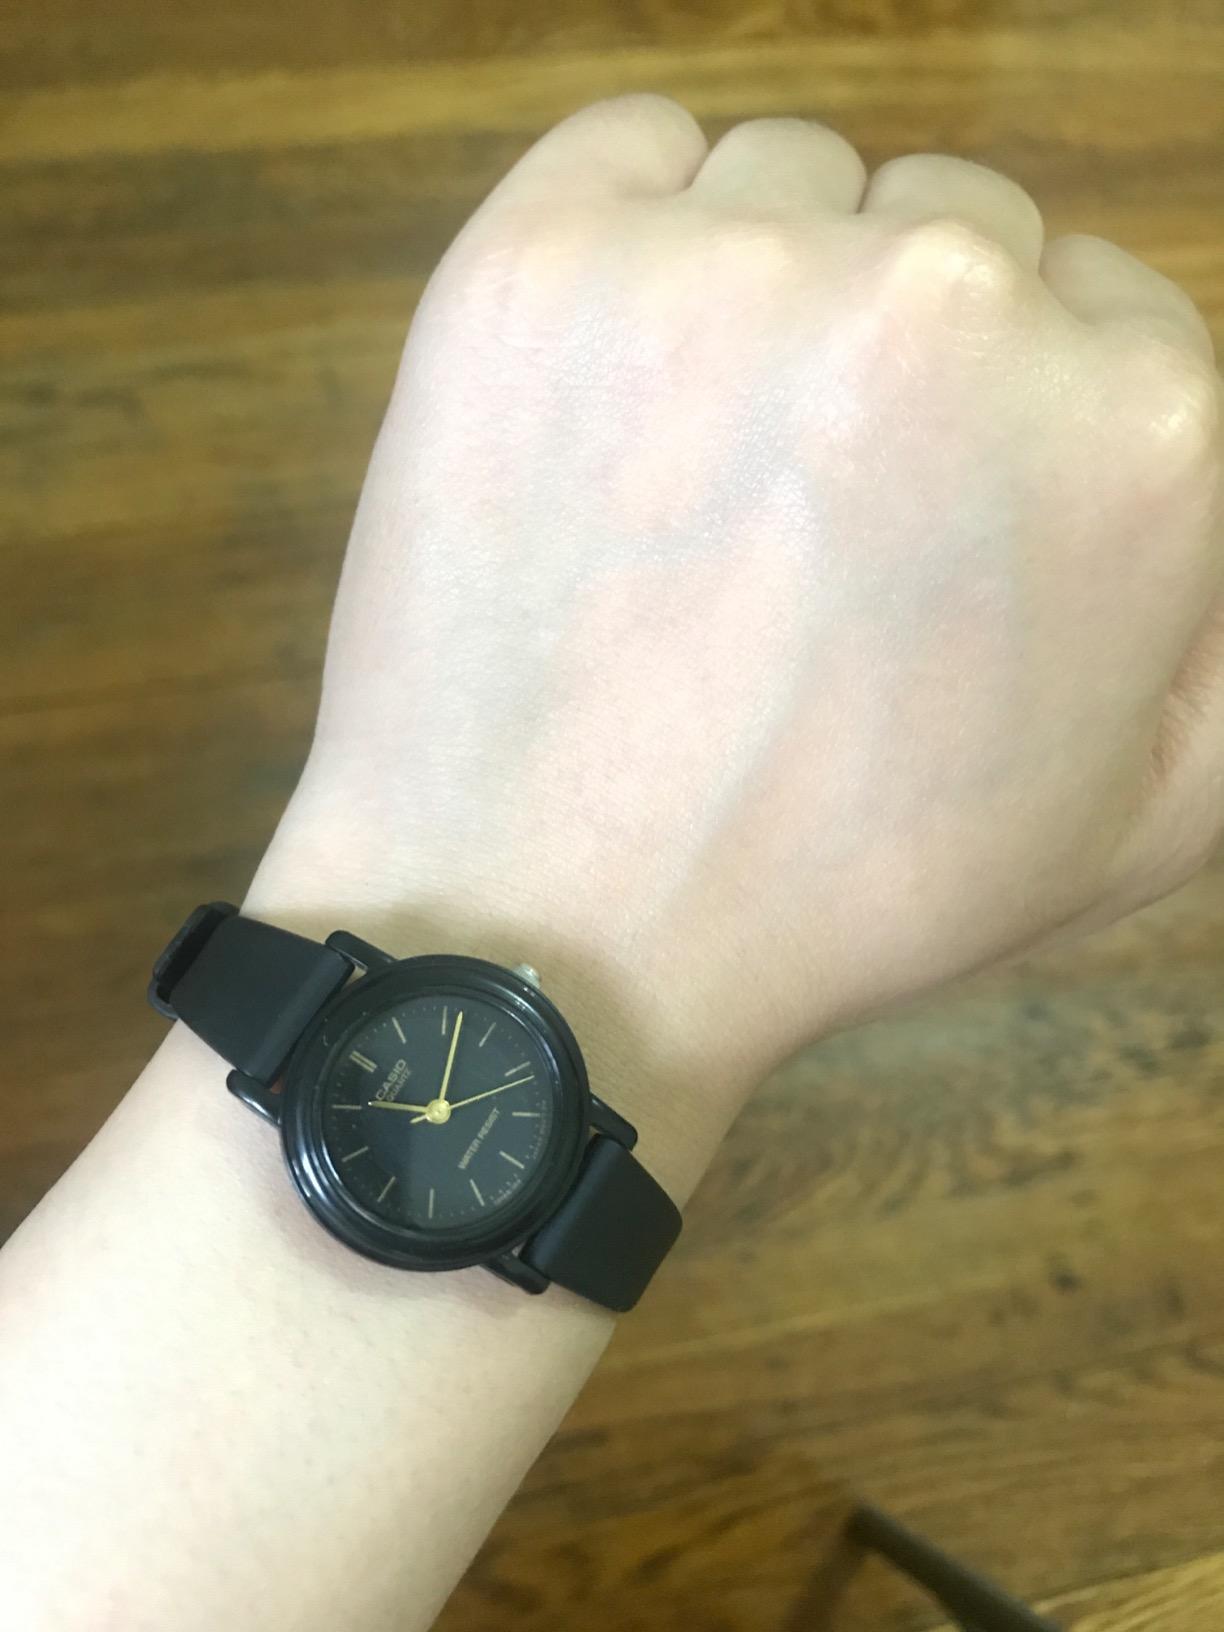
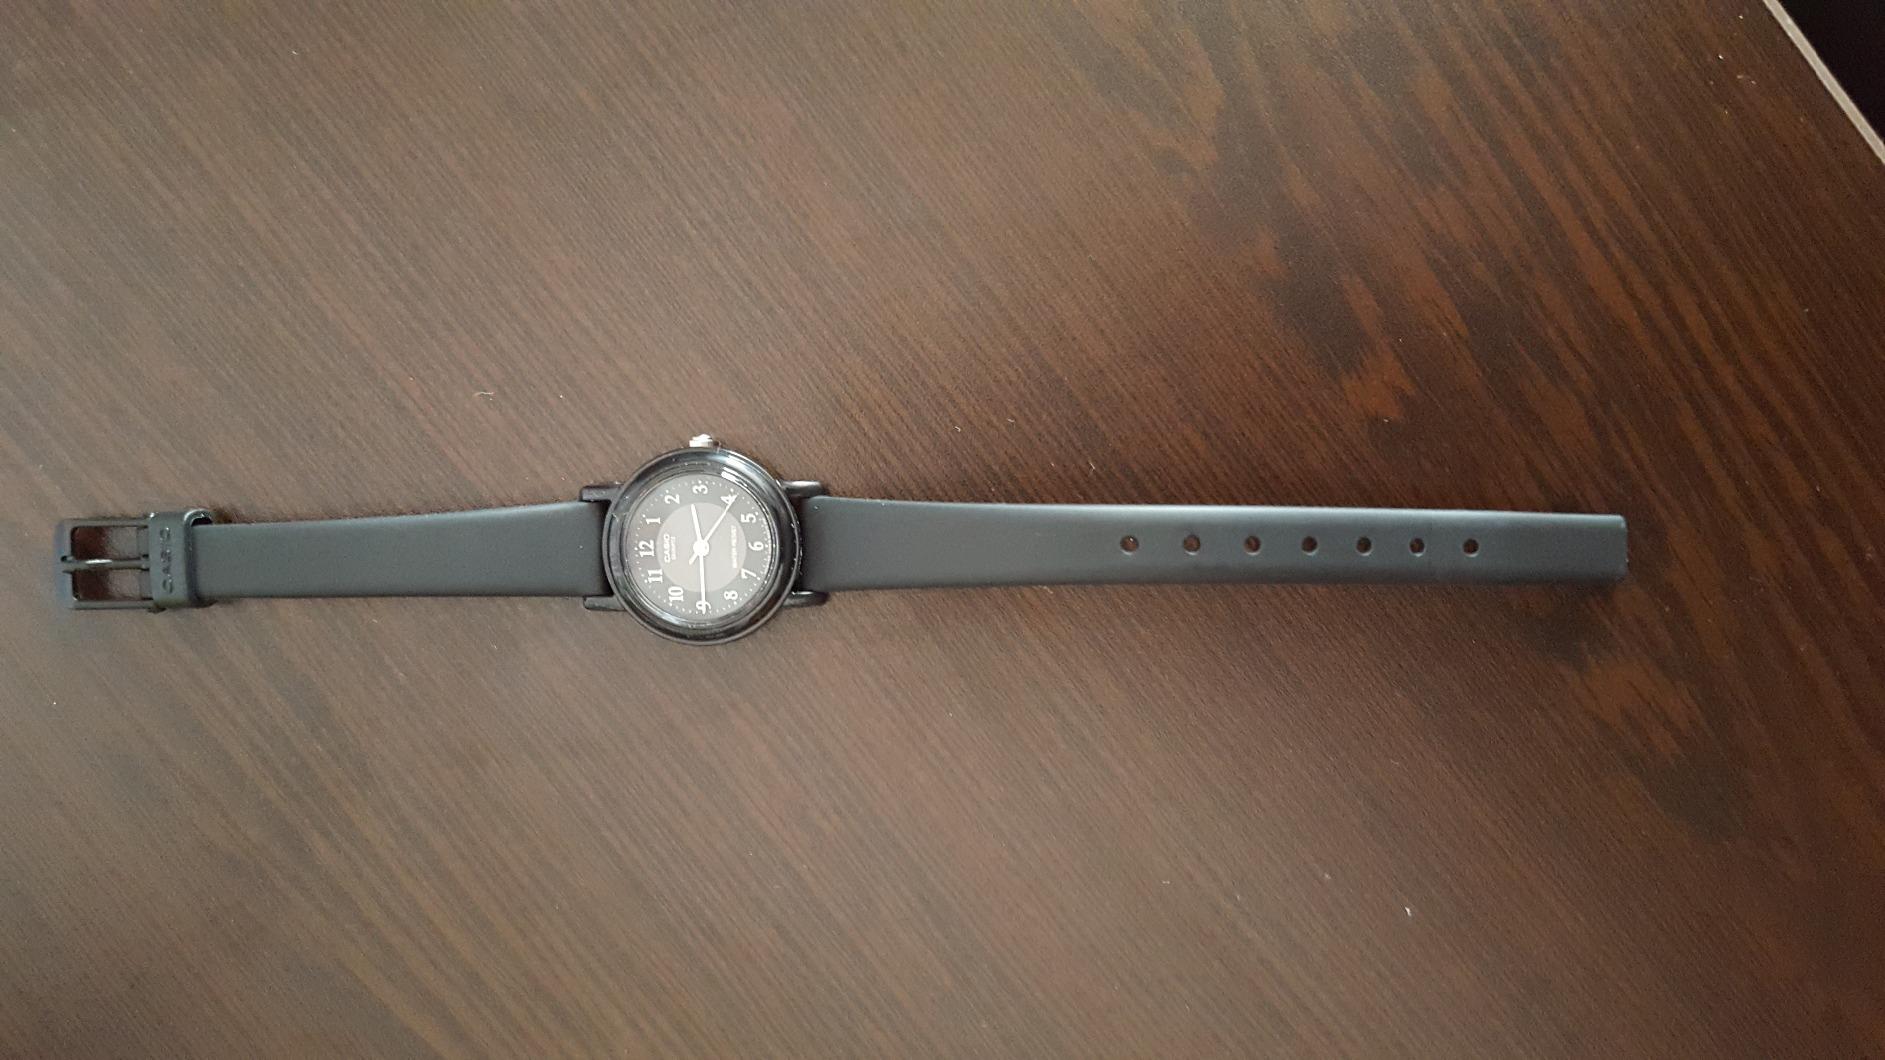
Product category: accessories_watch
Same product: no